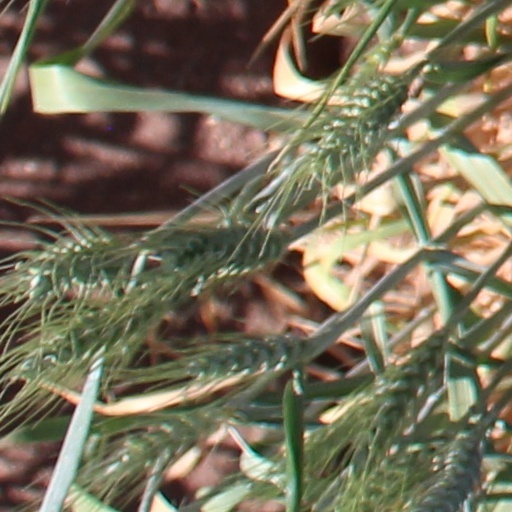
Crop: wheat